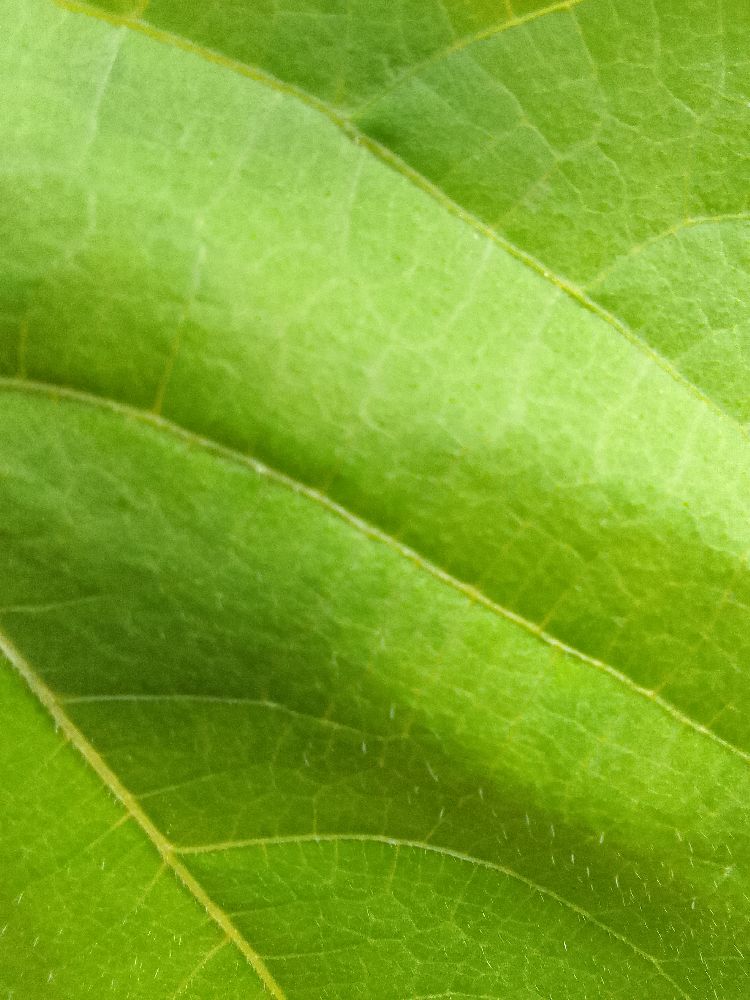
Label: healthy